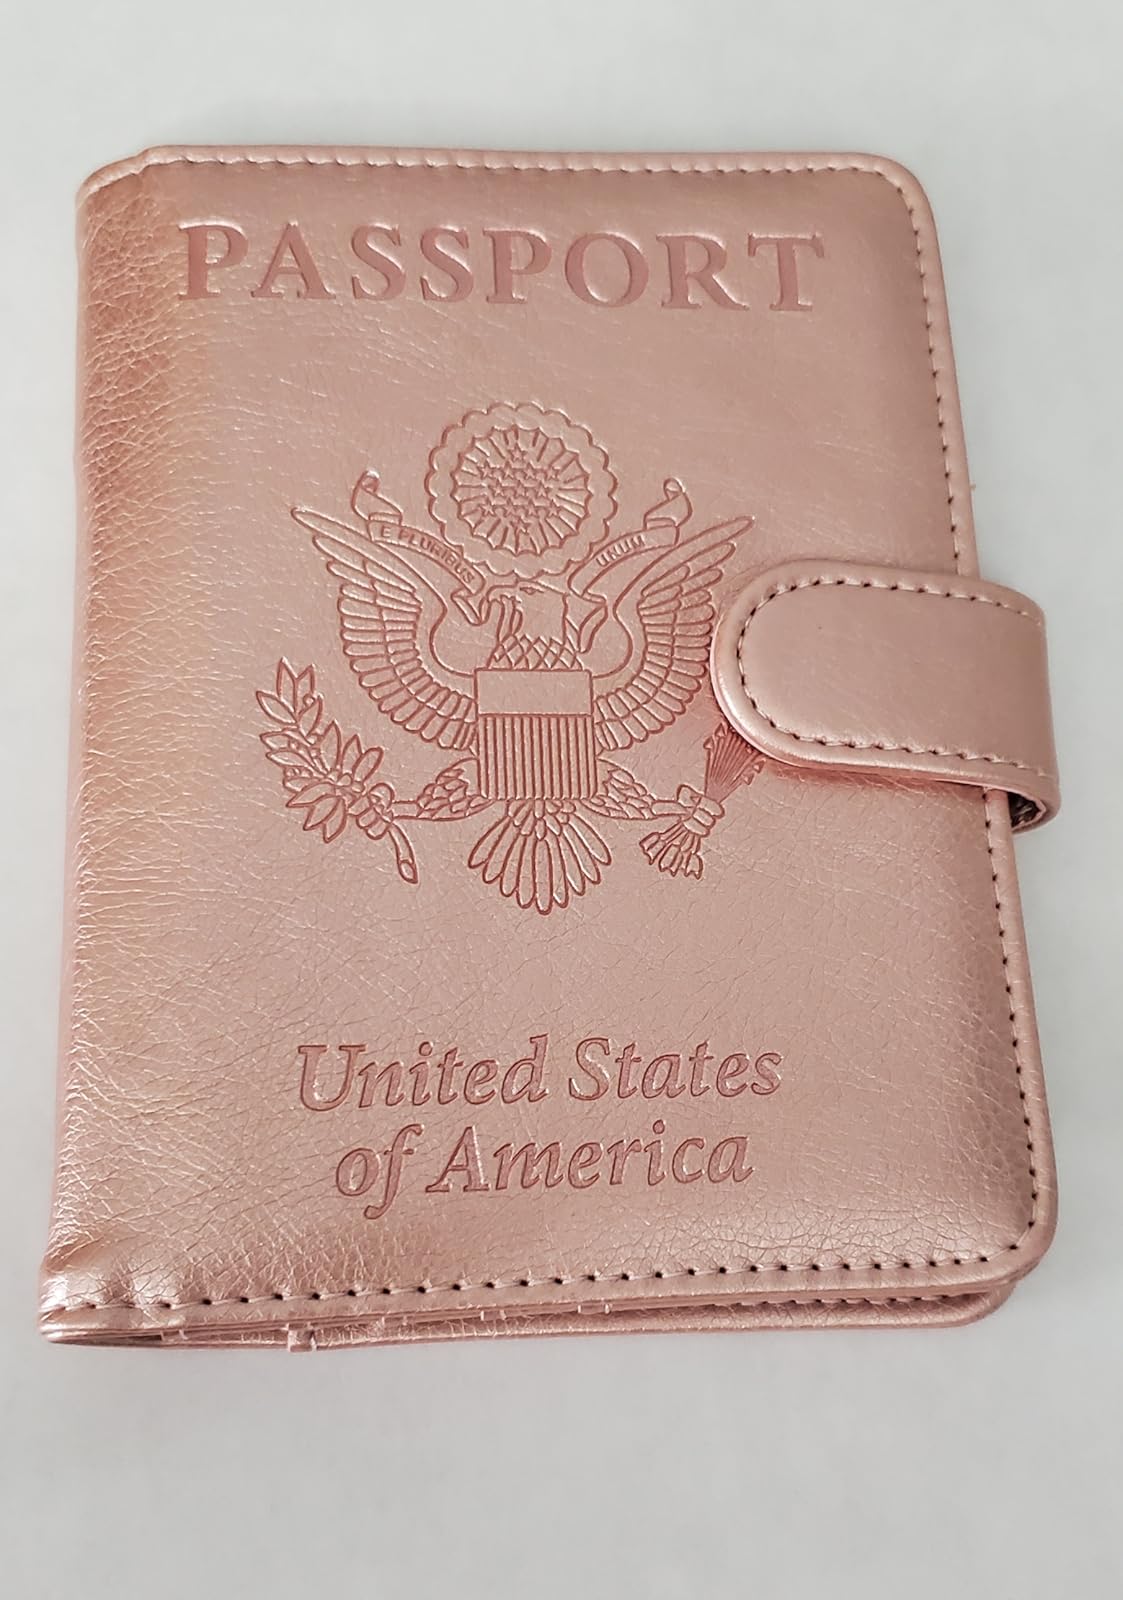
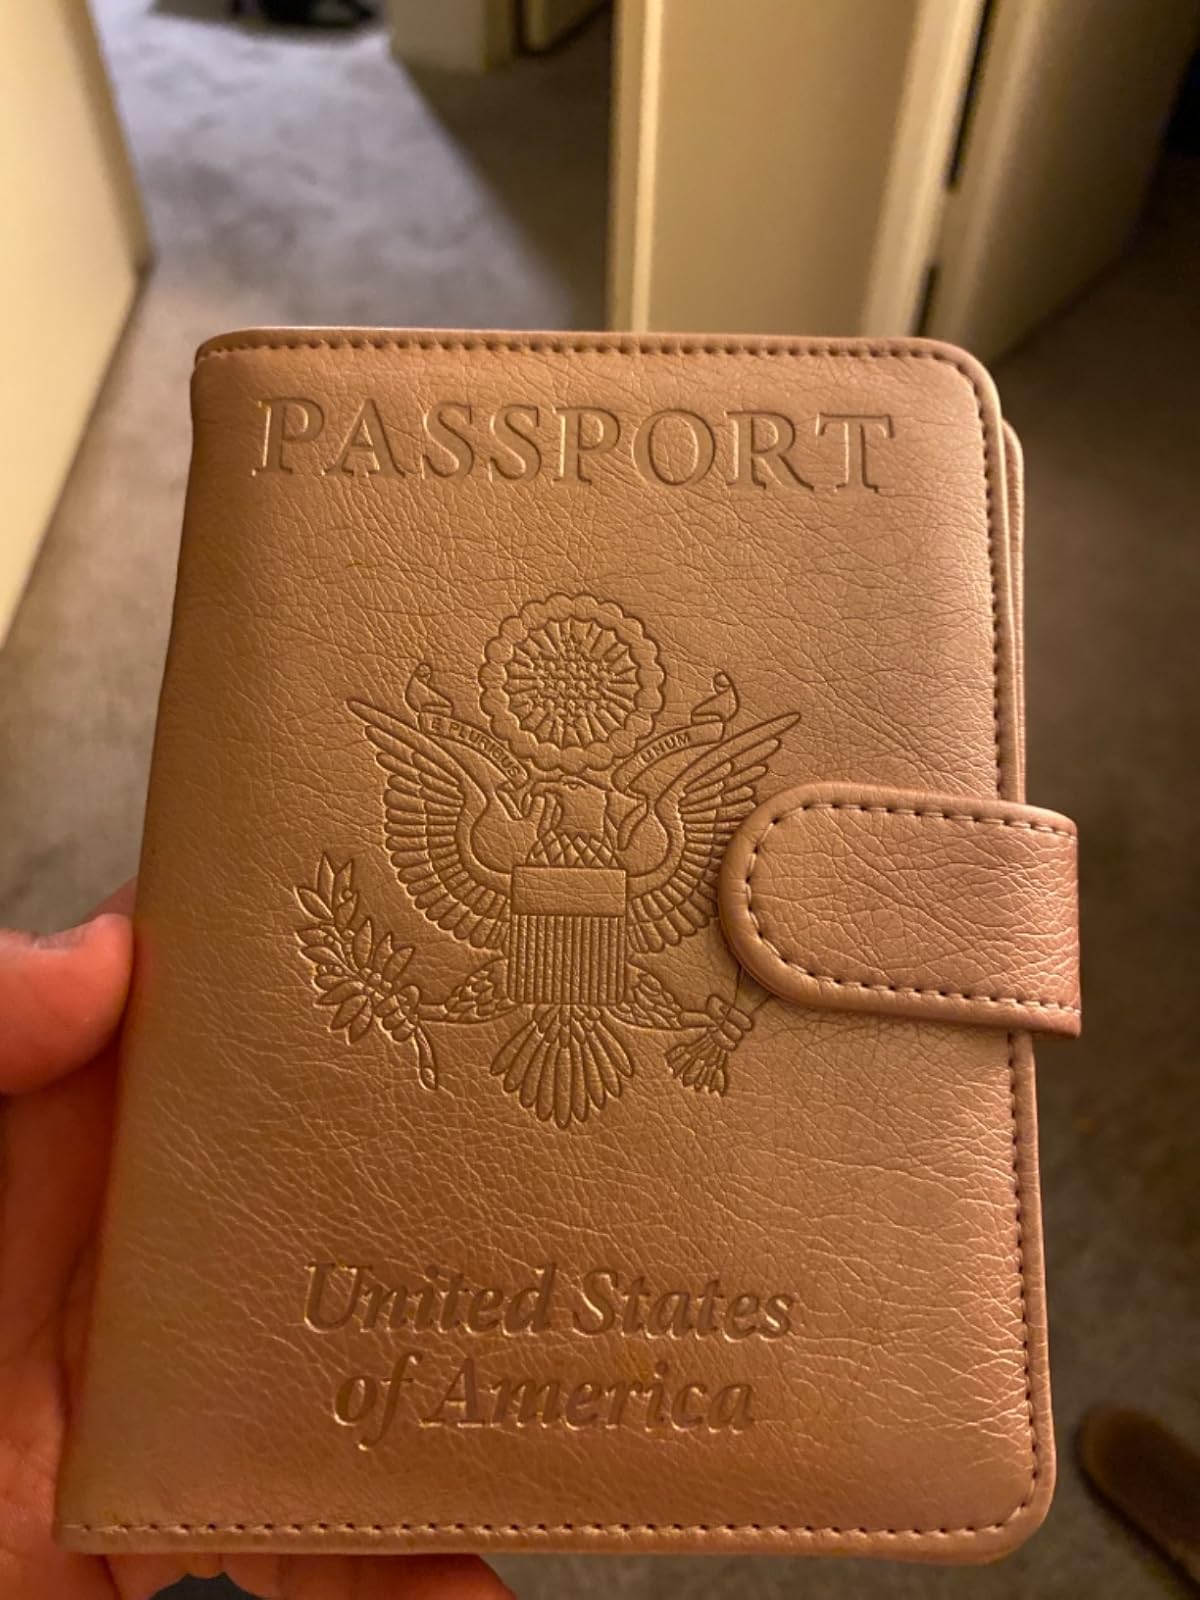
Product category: accessories_wallet
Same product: yes